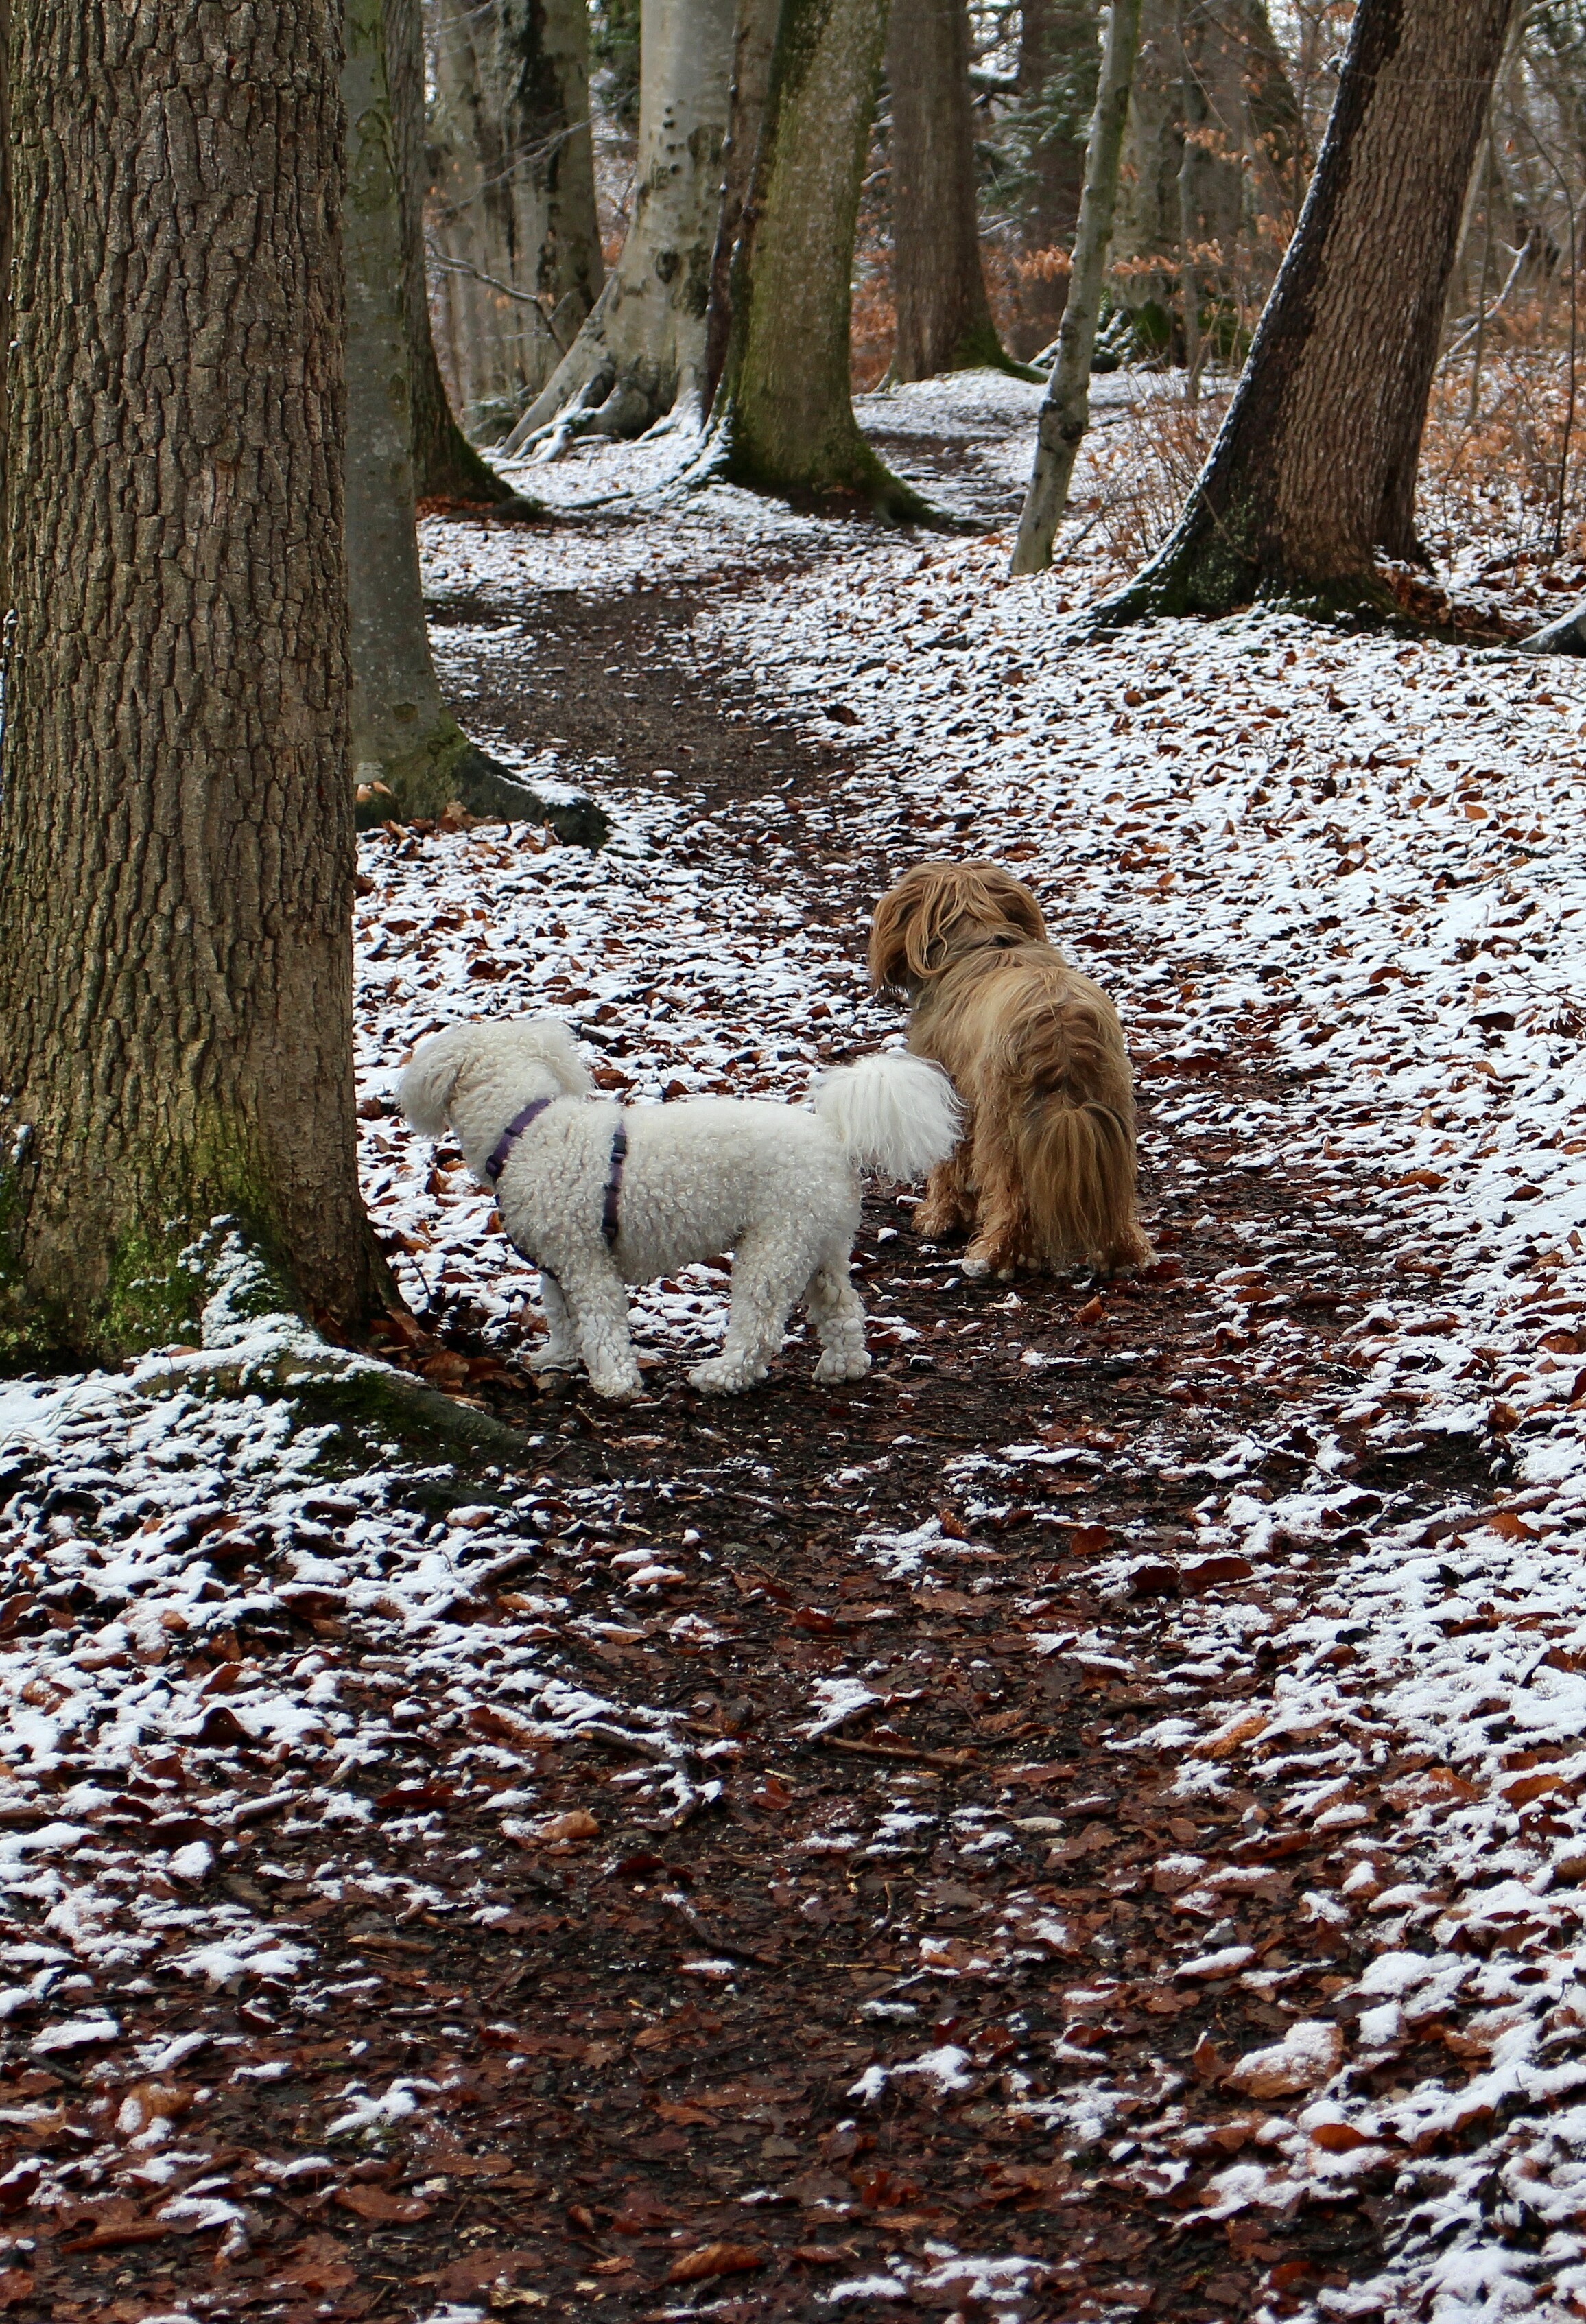
watch, tree, forest, path, snow, winter, view, dog, wildlife, direction, autumn, weather, mammal, together, season, dogs, look, wait, woodland, observer, away, look ahead, expect